Asphalt Princess

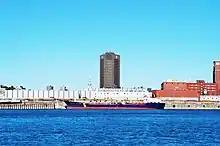
"Asphalt Princess" next to the Radio Canada Building in Montreal, Canada in September 2012

The tanker was constructed by Ankerlokken Glommen at their yard in Fredrikstad, Norway with the yard number 189. The vessel's keel was laid down in May 1975 and the ship was launched on 19 December 1975. Named "Joasla", the tanker was completed on 8 May 1976 and handed over to its owners, I/S Joasla and registered in Oslo, Norway. In 1978, ownership of the vessel was acquired by Bjorn Ruud-Pedersen. In 1979, the vessel was acquired Bengt Anderssons Rev.Byra, registered in Sweden and renamed "Orinoco".